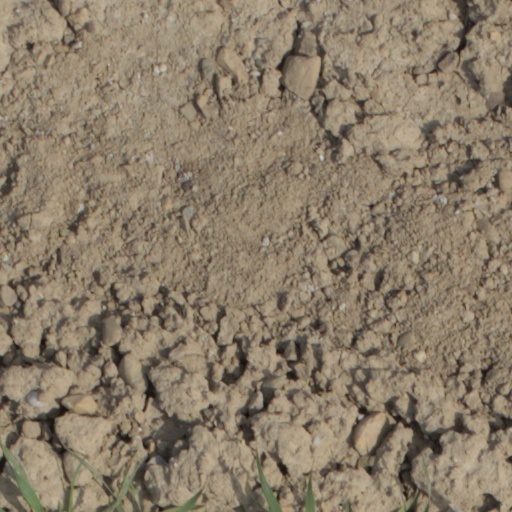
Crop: wheat